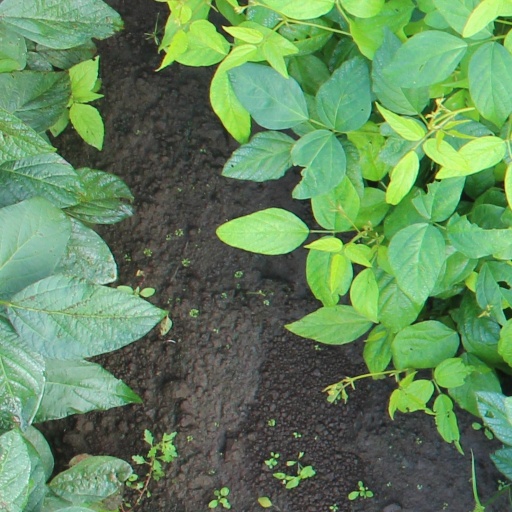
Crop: soybean